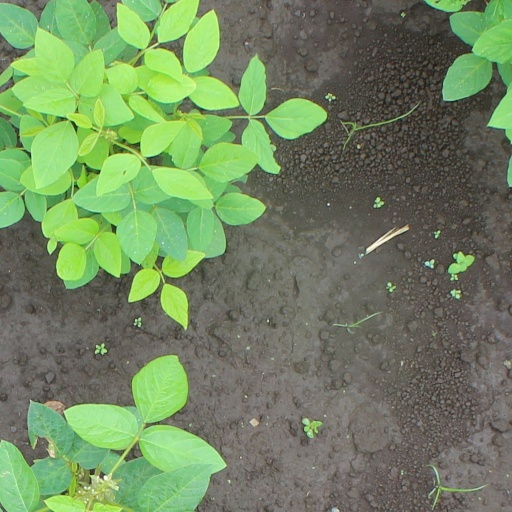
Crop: soybean